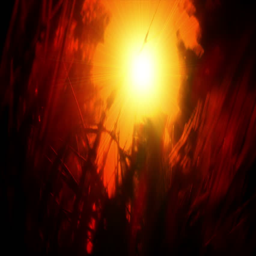
view of the sun through the grass